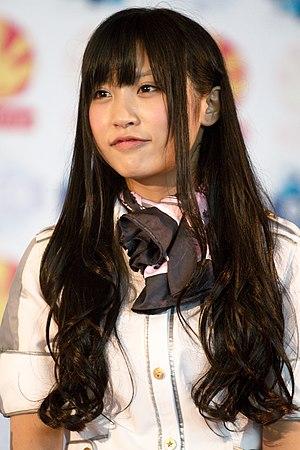
Séance de questions réponses avec PASSPO☆, suivi de quelques chansons live à Japan Expo 2011 (Paris, France).